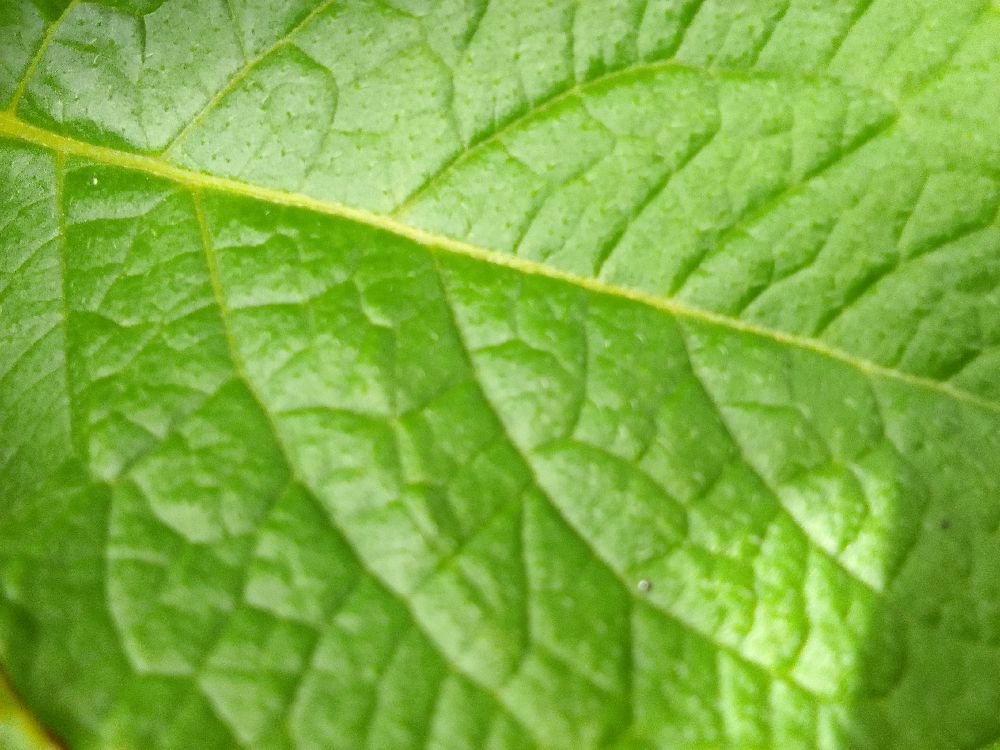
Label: Healthy